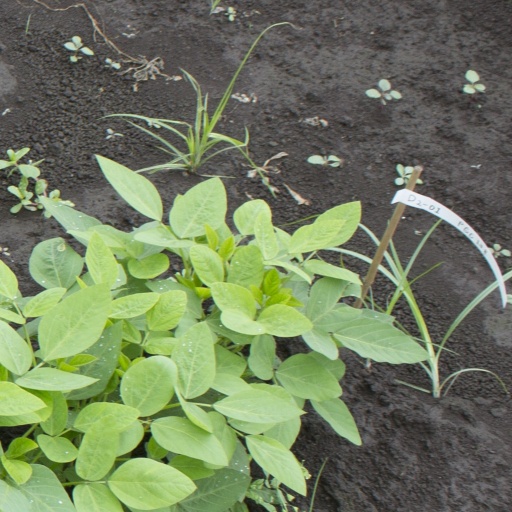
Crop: soybean